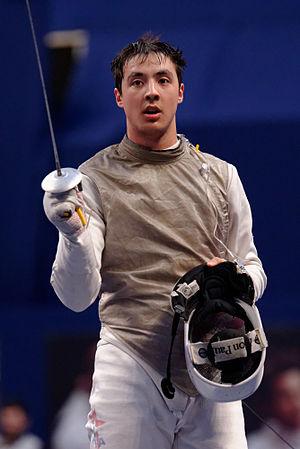
L'Américain Alexander Massialas à la compétition individuelle du Challenge International de Paris 2015, une étape de la Coupe du monde de fleuret hommes.